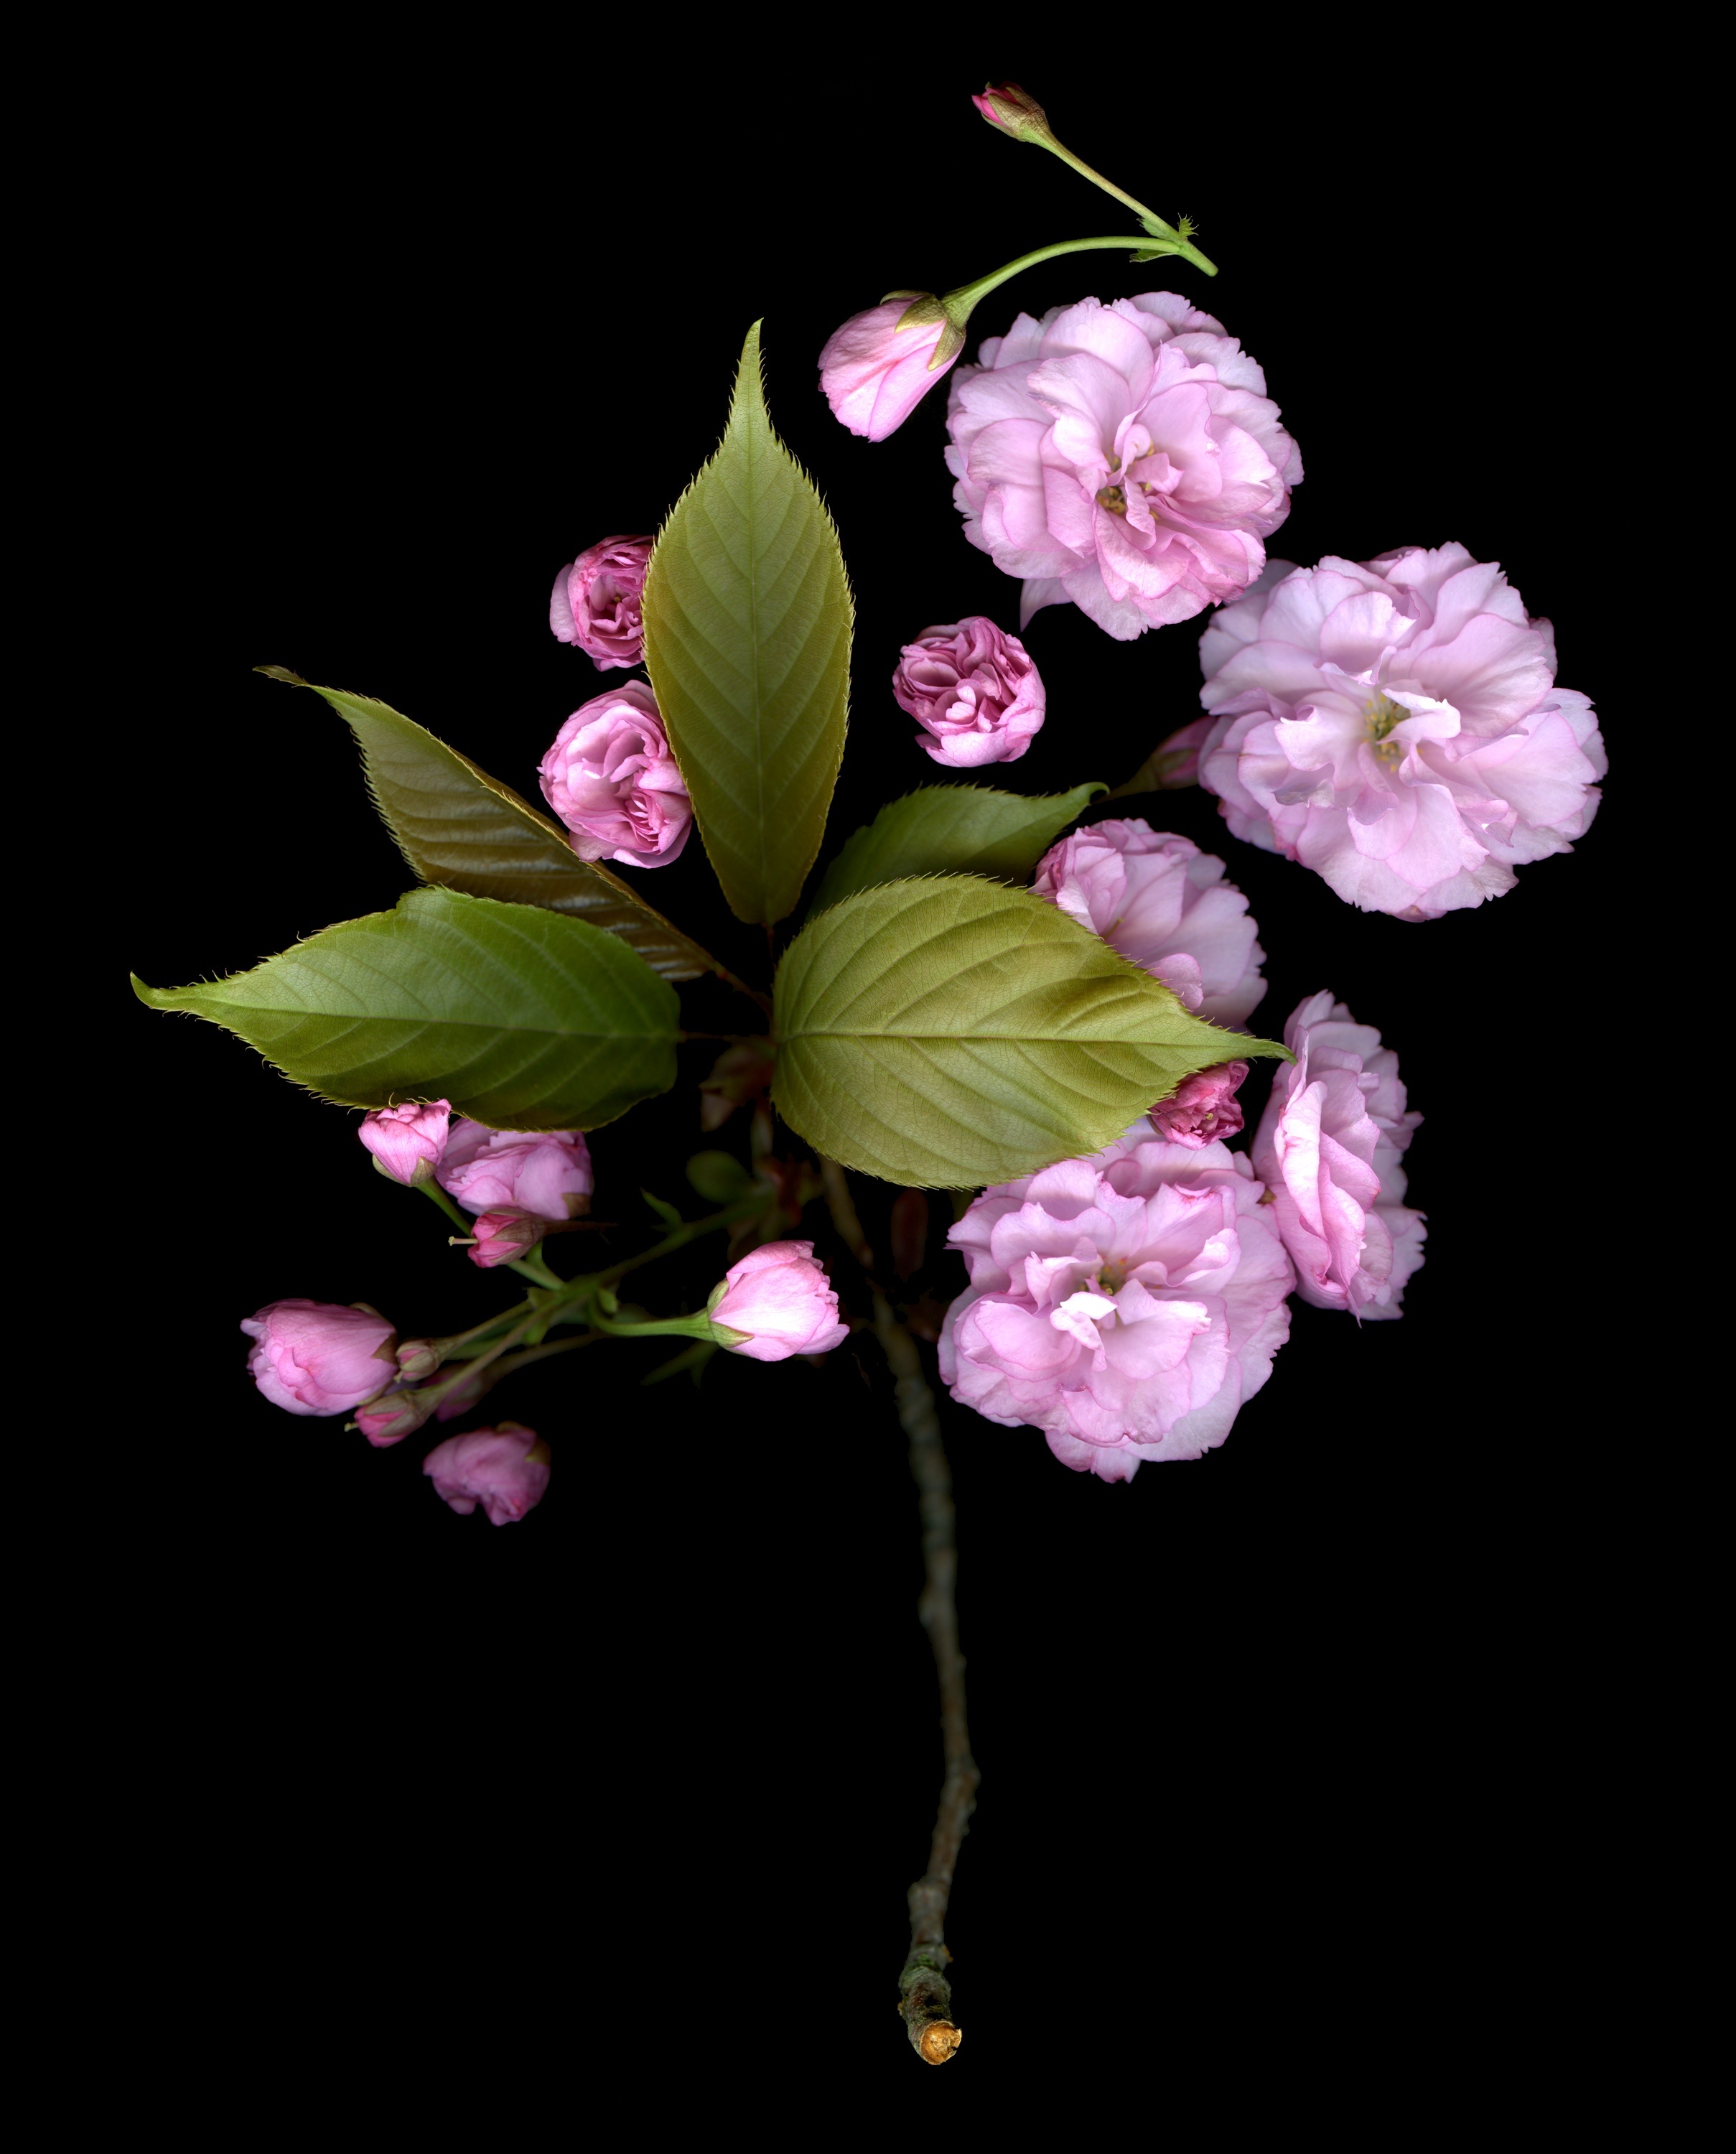
nature, branch, blossom, growth, plant, leaf, flower, purple, petal, spring, green, fresh, botany, black, colorful, pink, flora, flowers, bright, floristry, spring flower, macro photography, flowering plant, floral design, land plant, flower arranging